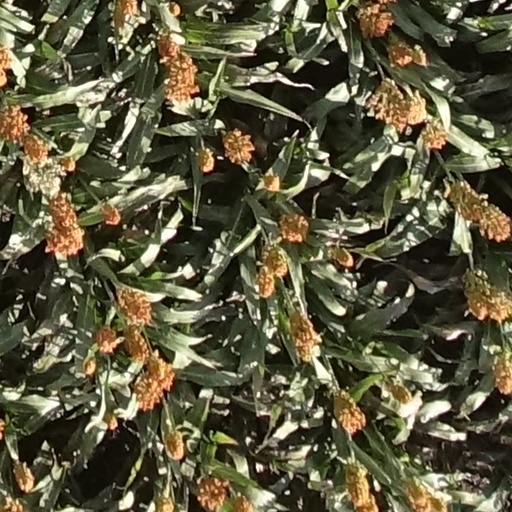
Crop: sorghum